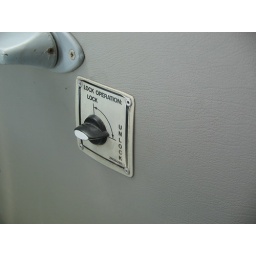
The plane door by my foot...unlocked